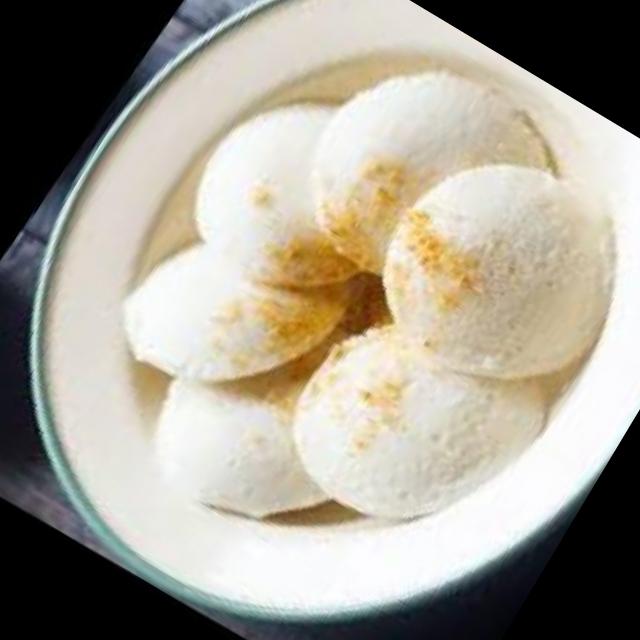
Dish: idli